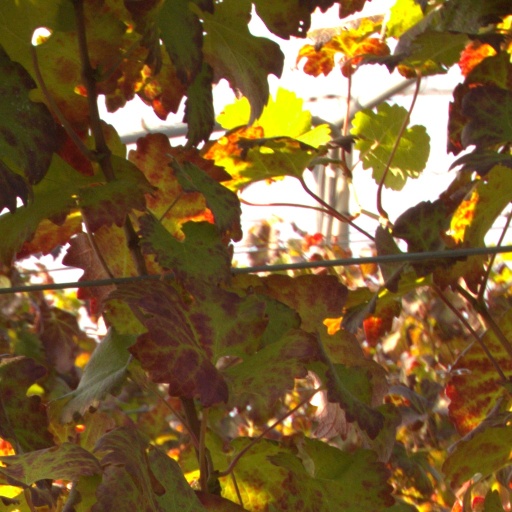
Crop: grape